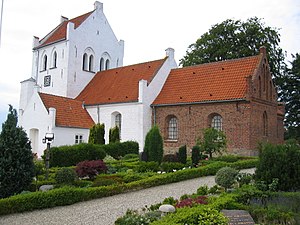
Ramløse Kirke
Ramløse Kirke
Ramløse Kirke, Ramløse sogn, Holbo Herred, Frederiksborg Amt, Danmark
Ramløse Kirke er højt beliggende i den nordvestlige del af Ramløse, ca. 5 km vest for Helsinge på rute 205. Fra kirken er der udsigt over store dele af Arresø.